John Thorn (politician)

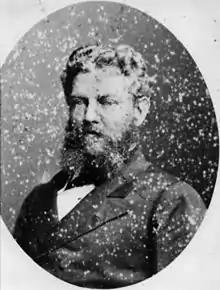

John Thorn (12 December 1847 – 30 April 1896) was a politician in Queensland, Australia. He was a Member of the Queensland Legislative Assembly.